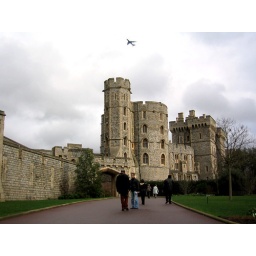
Planes are constantly flying over the castle